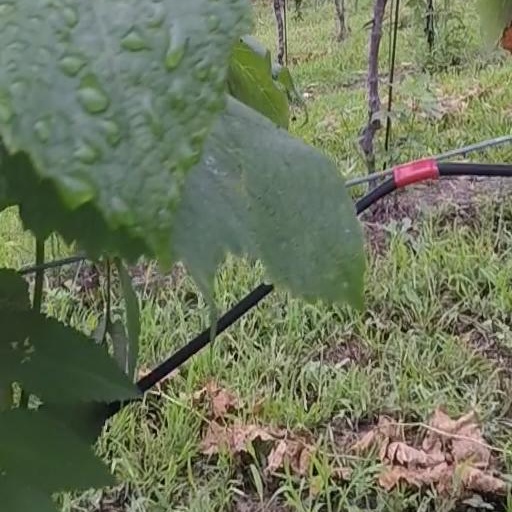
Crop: grape